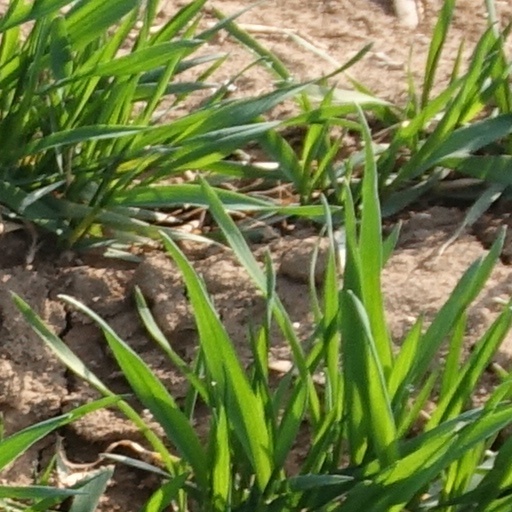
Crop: wheat